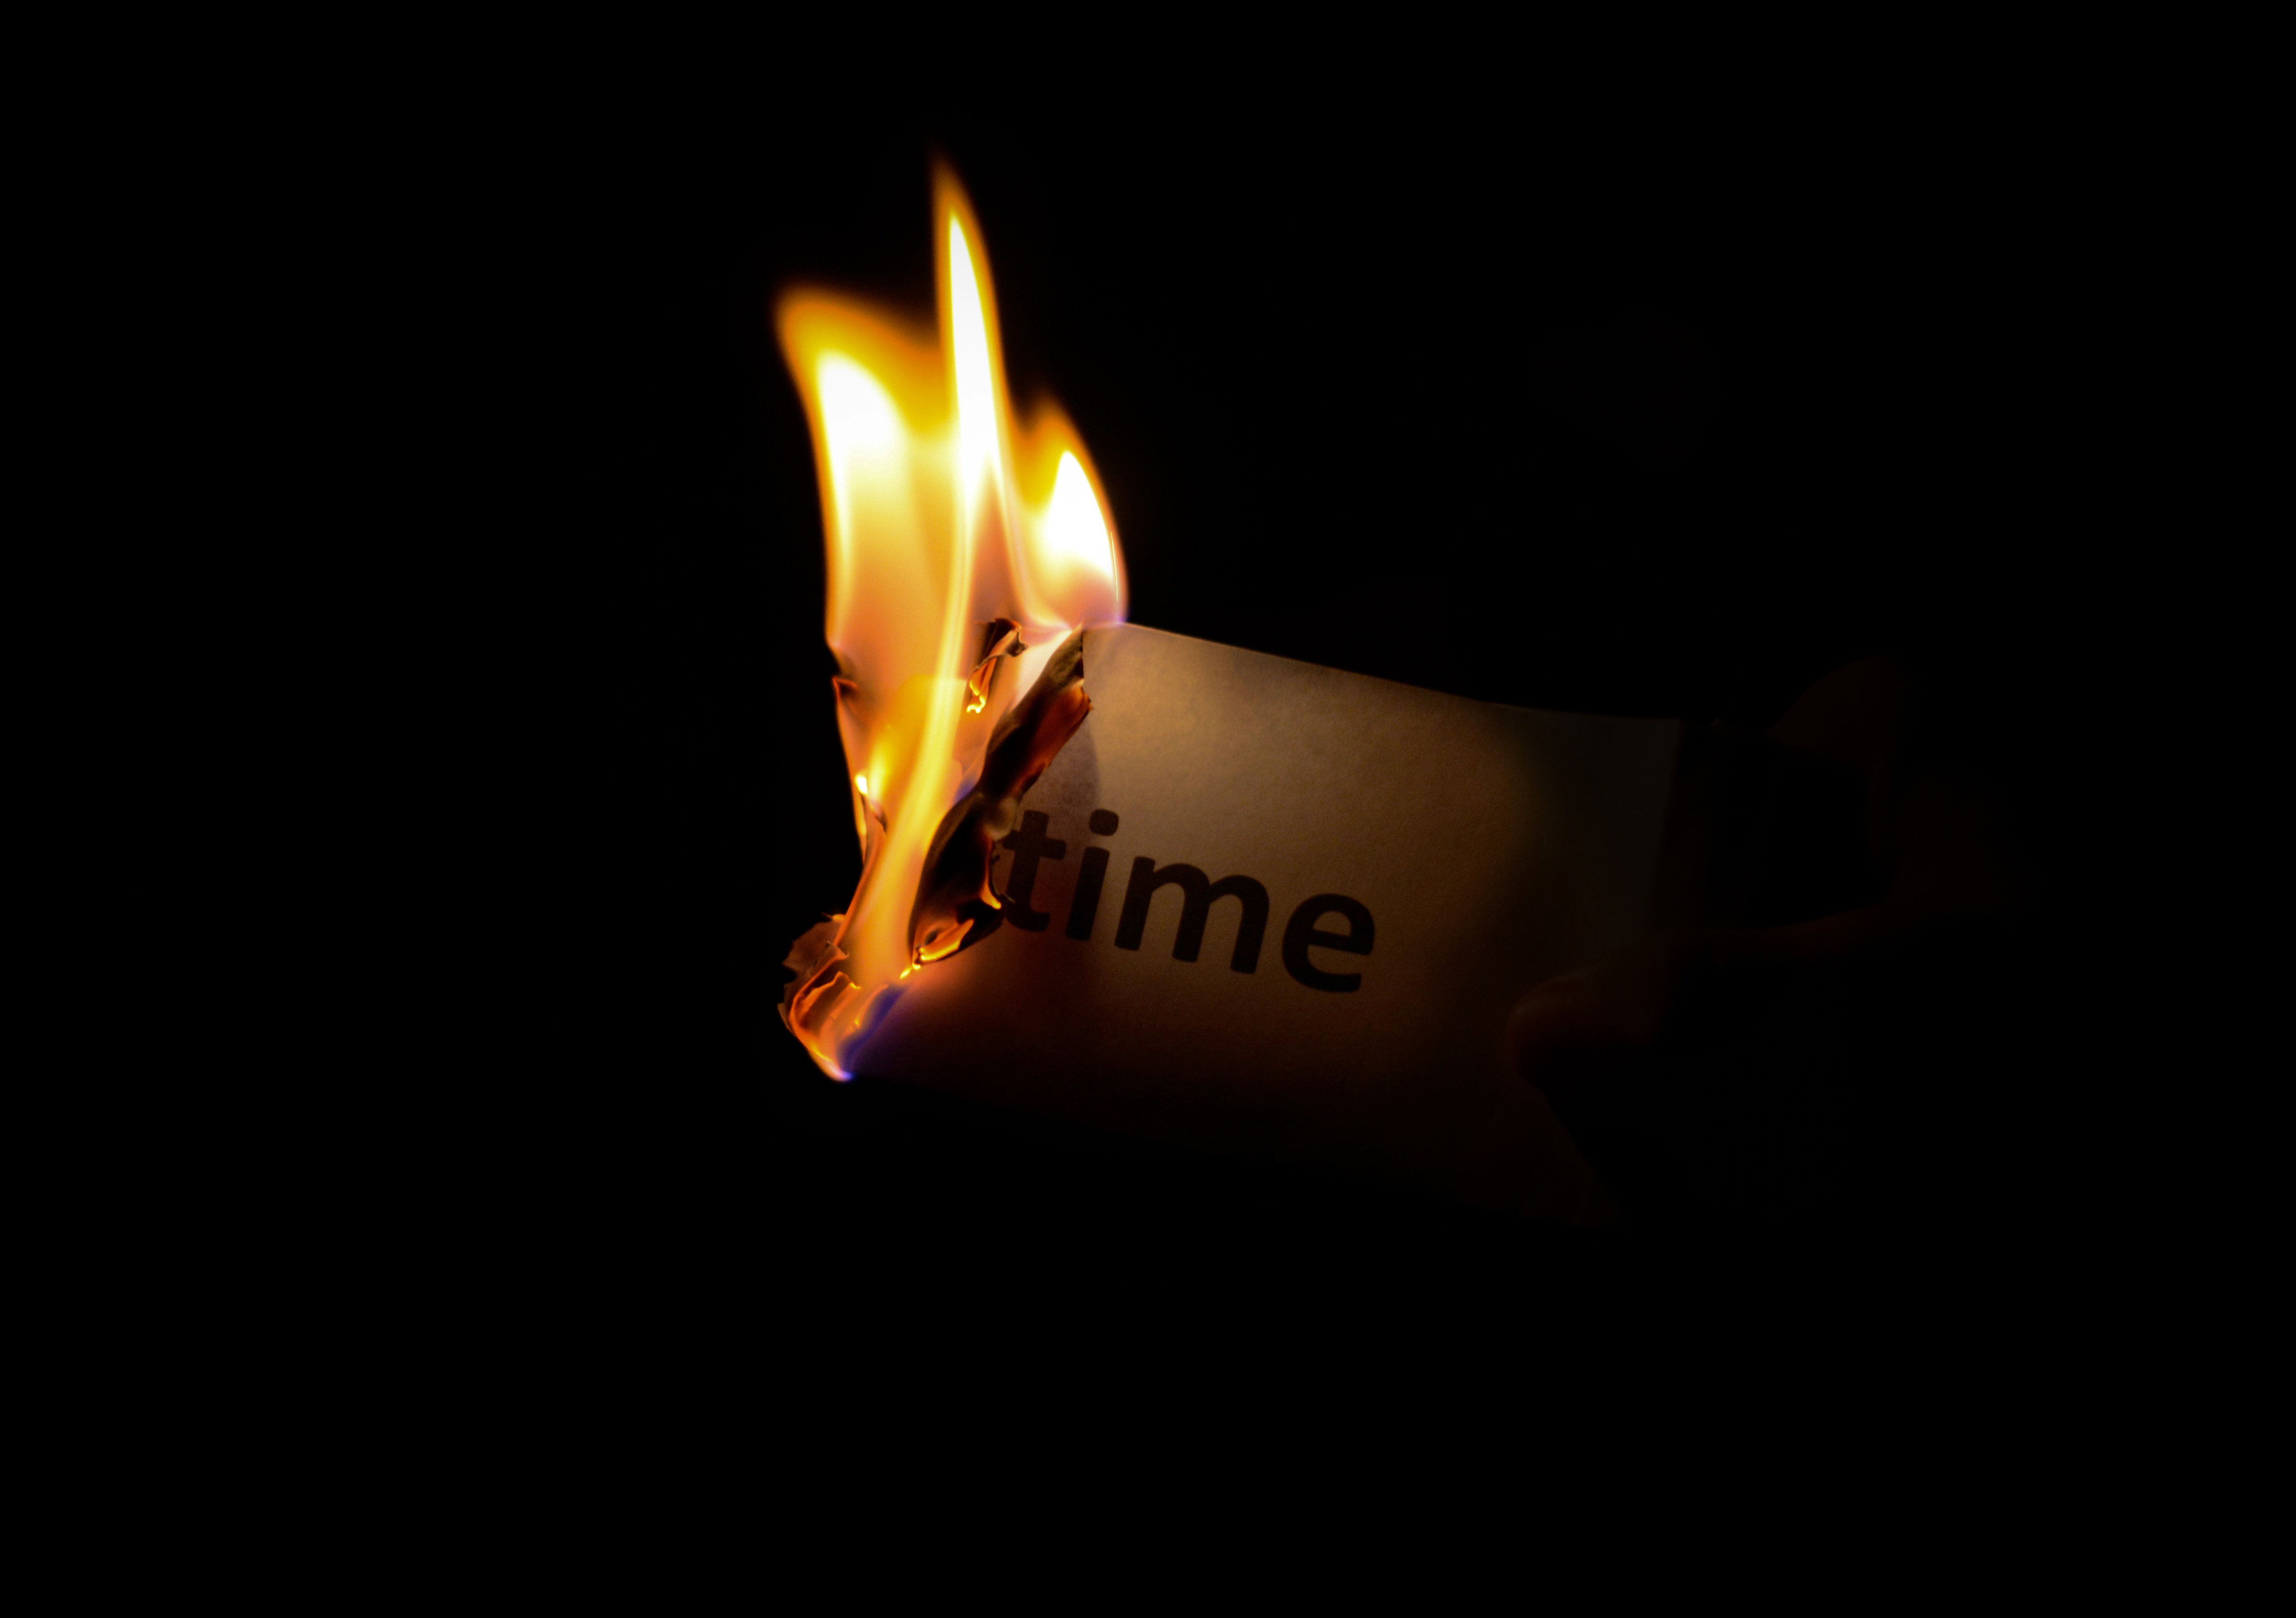
light, flame, fire, darkness, lighting, font